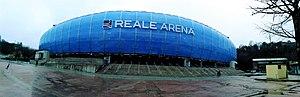
Le stade d'Anoeta, également connu sous le nom commercial de Reale Arena, est une enceinte sportive d'Espagne, située à Saint-Sébastien complexe sportif d’Anoeta, dans le Pays basque. Il est le domicile du club de football de la ville, la Real Sociedad. Construit en 1993, le stade a une capacité de 32 076 places. En 2019, une réfection permet d'augmenter la capacité à 40 000 places.